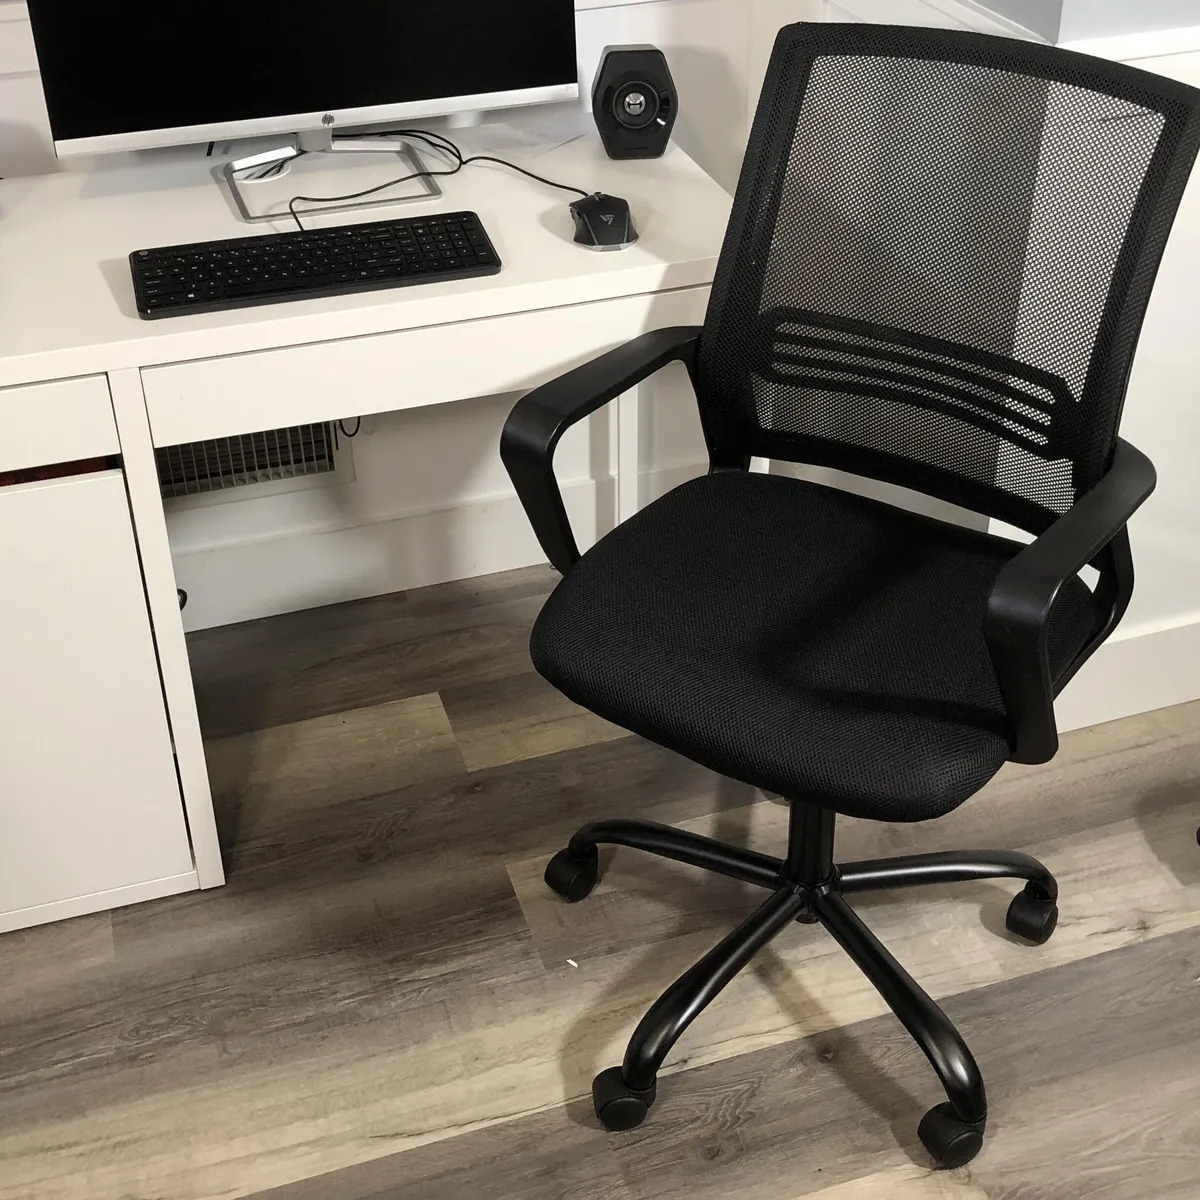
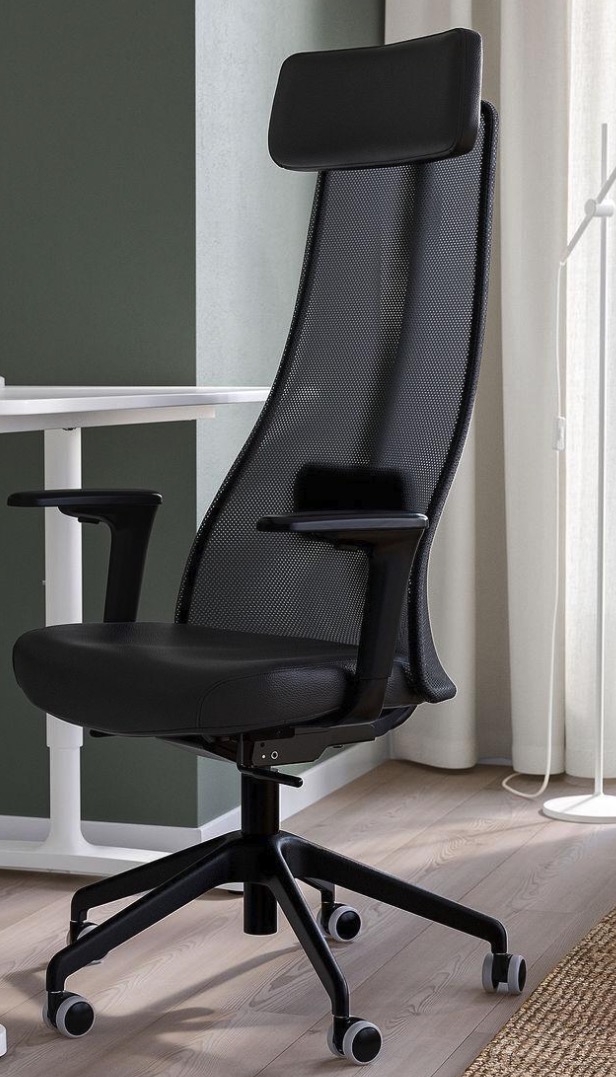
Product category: items_chair
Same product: no